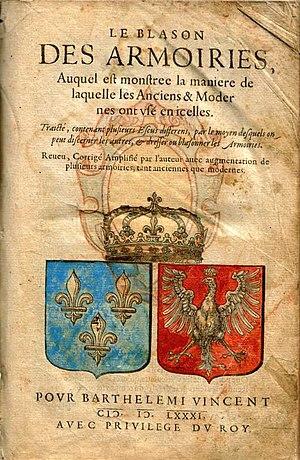
Hiérosme de Bara, né à Paris vers 1540 et mort à Genève autour de 1600, est un peintre verrier, orfèvre et armoriste.